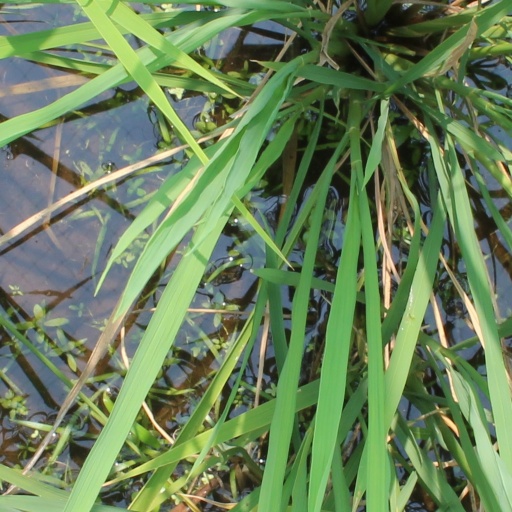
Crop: rice